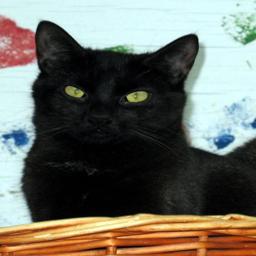
Animal: cats